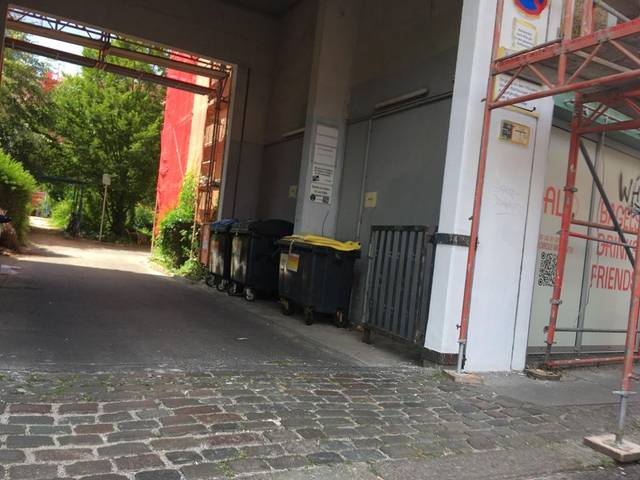
Region: Germany
Coordinates: 52.527, 13.399